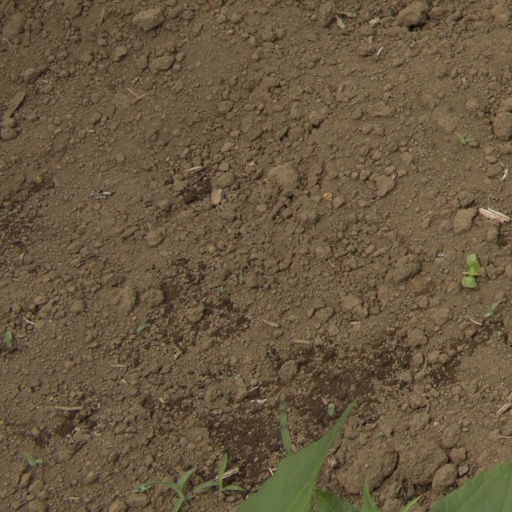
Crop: Jerusalem artichoke